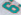
Number: 6